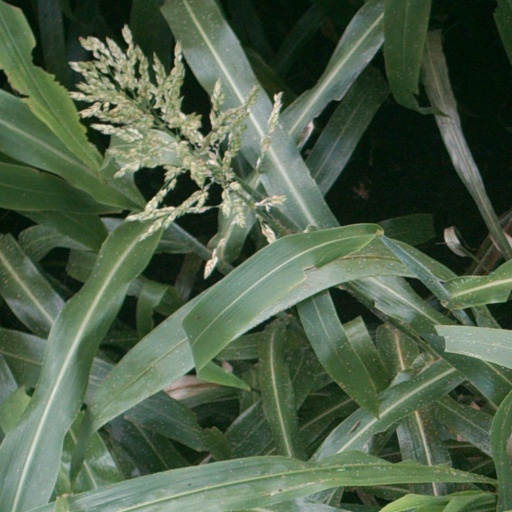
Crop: sorghum